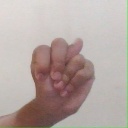
अक्षर: न